Inger Løite

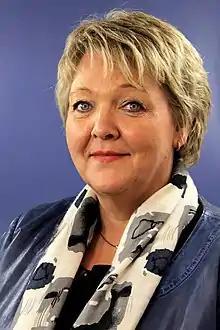
Inger Løite

Inger Haldis Løite (born 27 October 1958 in Gjerstad) is a Norwegian politician for the Labour Party.